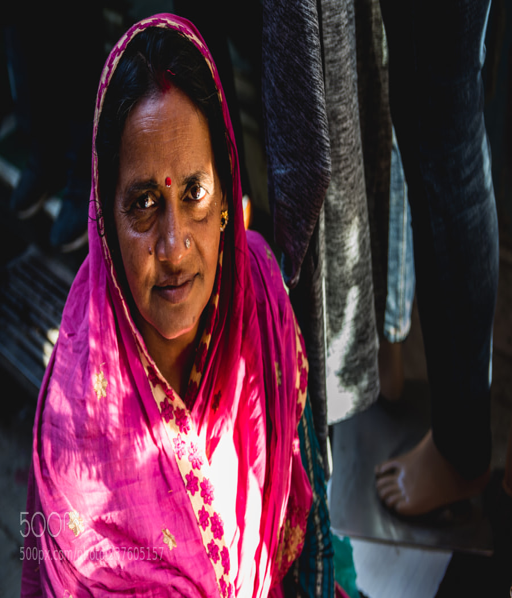
person playing on the face of the woman